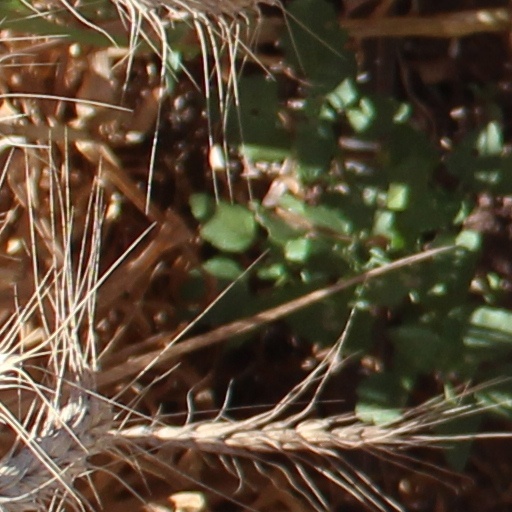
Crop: wheat